Hail, Driver!

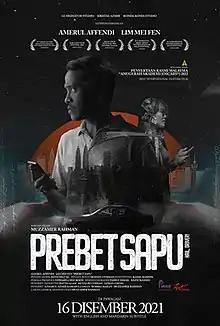
Poster

Hail, Driver!, or known as Prebet Sapu (Malay) is a 2020 Malaysian Malay-language drama film directed by Muzzamer Rahman. The film tells the story of an illegal e-hailing driver named Aman who is colour blind, his experiences of driving passengers in the nights of Kuala Lumpur, and a friendship with his customer, Bella, a mysterious escort.